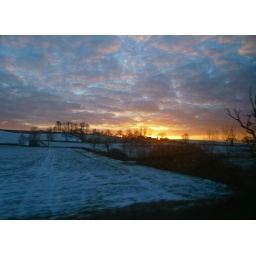
Taken from the train on my way to Liverpool. Some marks on the glass in the window cloned out.